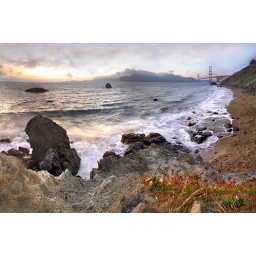
over baker beach and the pacific ocean - presidio, san francisco, california